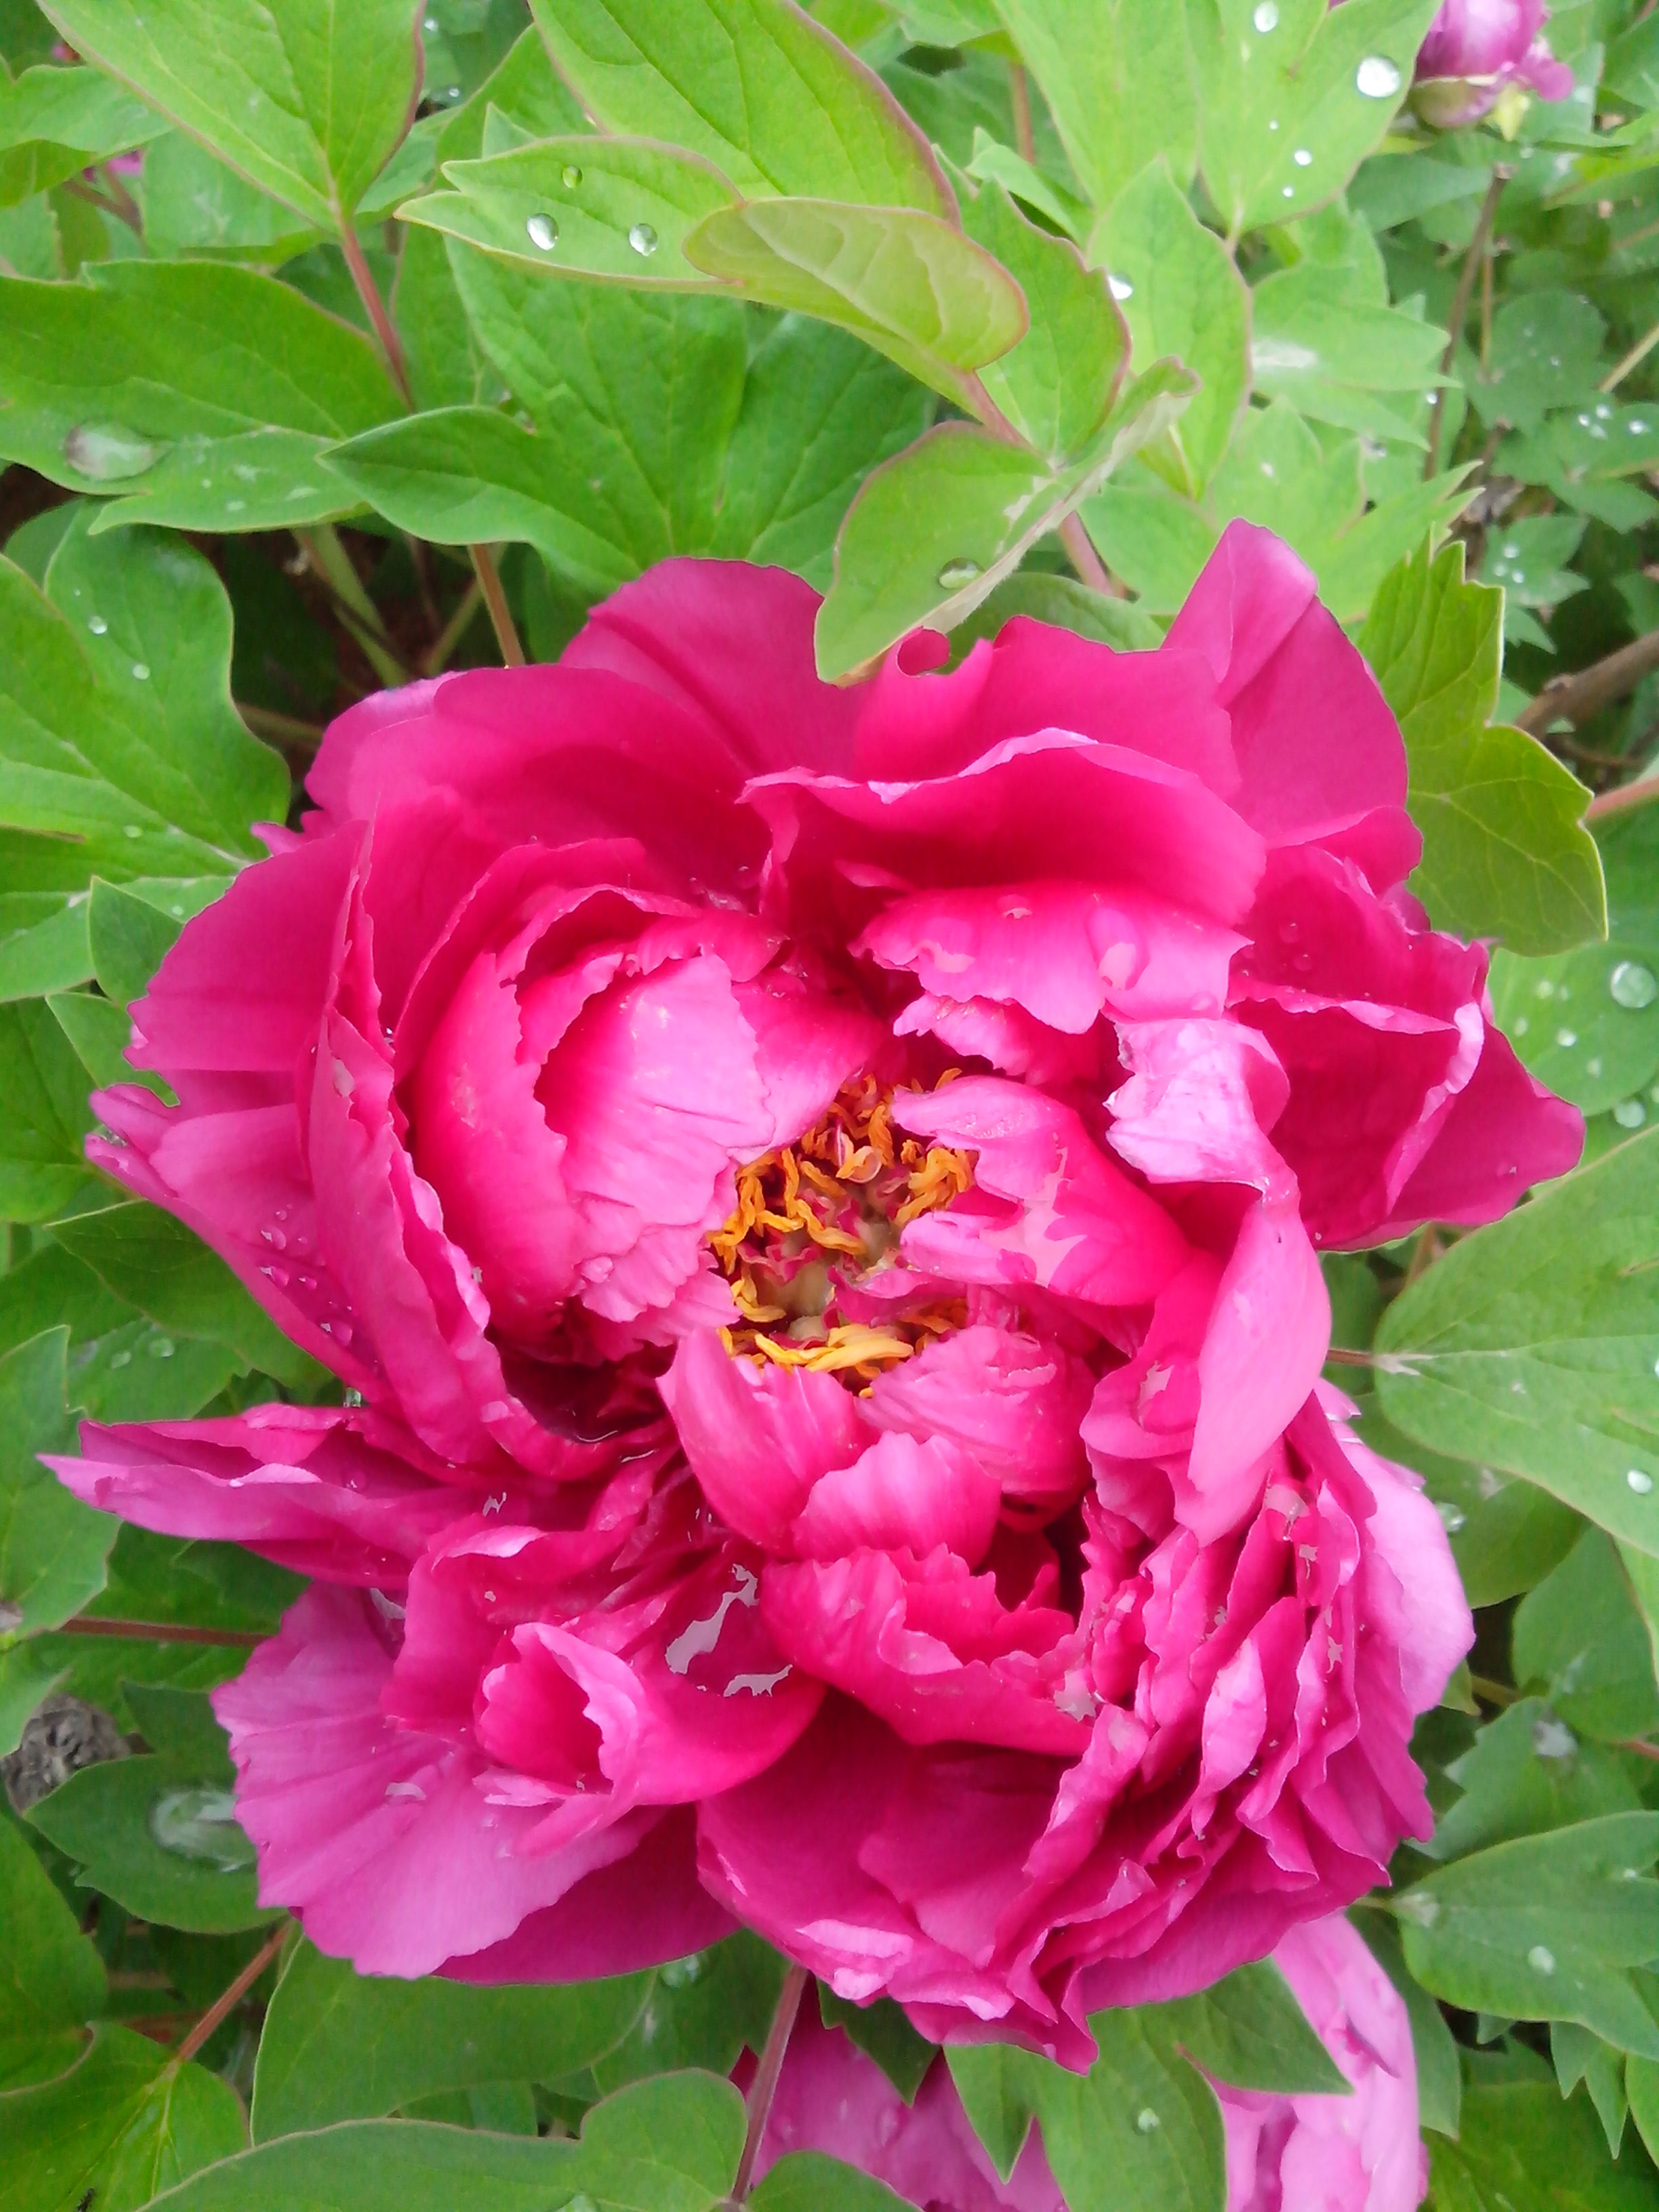
plant, flower, petal, rose, peony, floribunda, flowering plant, garden roses, rose family, land plant, rosa centifolia, rosa gallica, blooming peony, hongyan